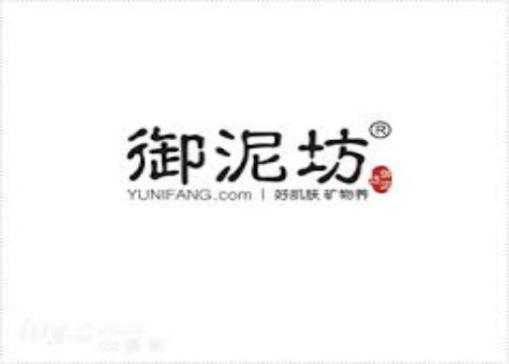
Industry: Necessities